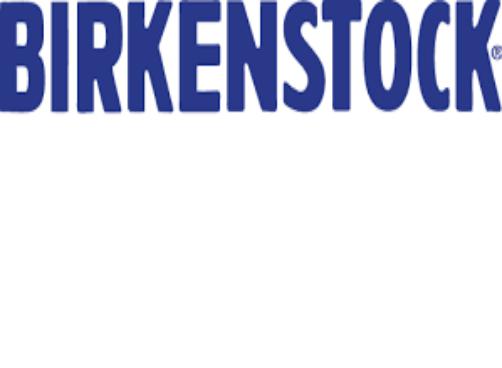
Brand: Birkenstock
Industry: Clothes